TVR Griffith

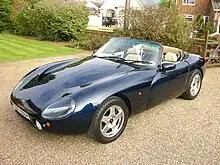
TVR Griffith 400

In 2008, Al Melling Sports Cars unveiled the Melling Wildcat, a roadster heavily based on the Griffith but powered by a variant of TVR's later AJP8 engine.